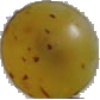
Label: Grape White 3